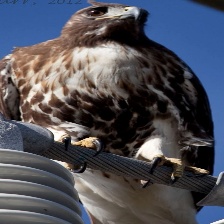
Species: RED TAILED HAWK
Scientific name: BUTEO JAMAICENSIS